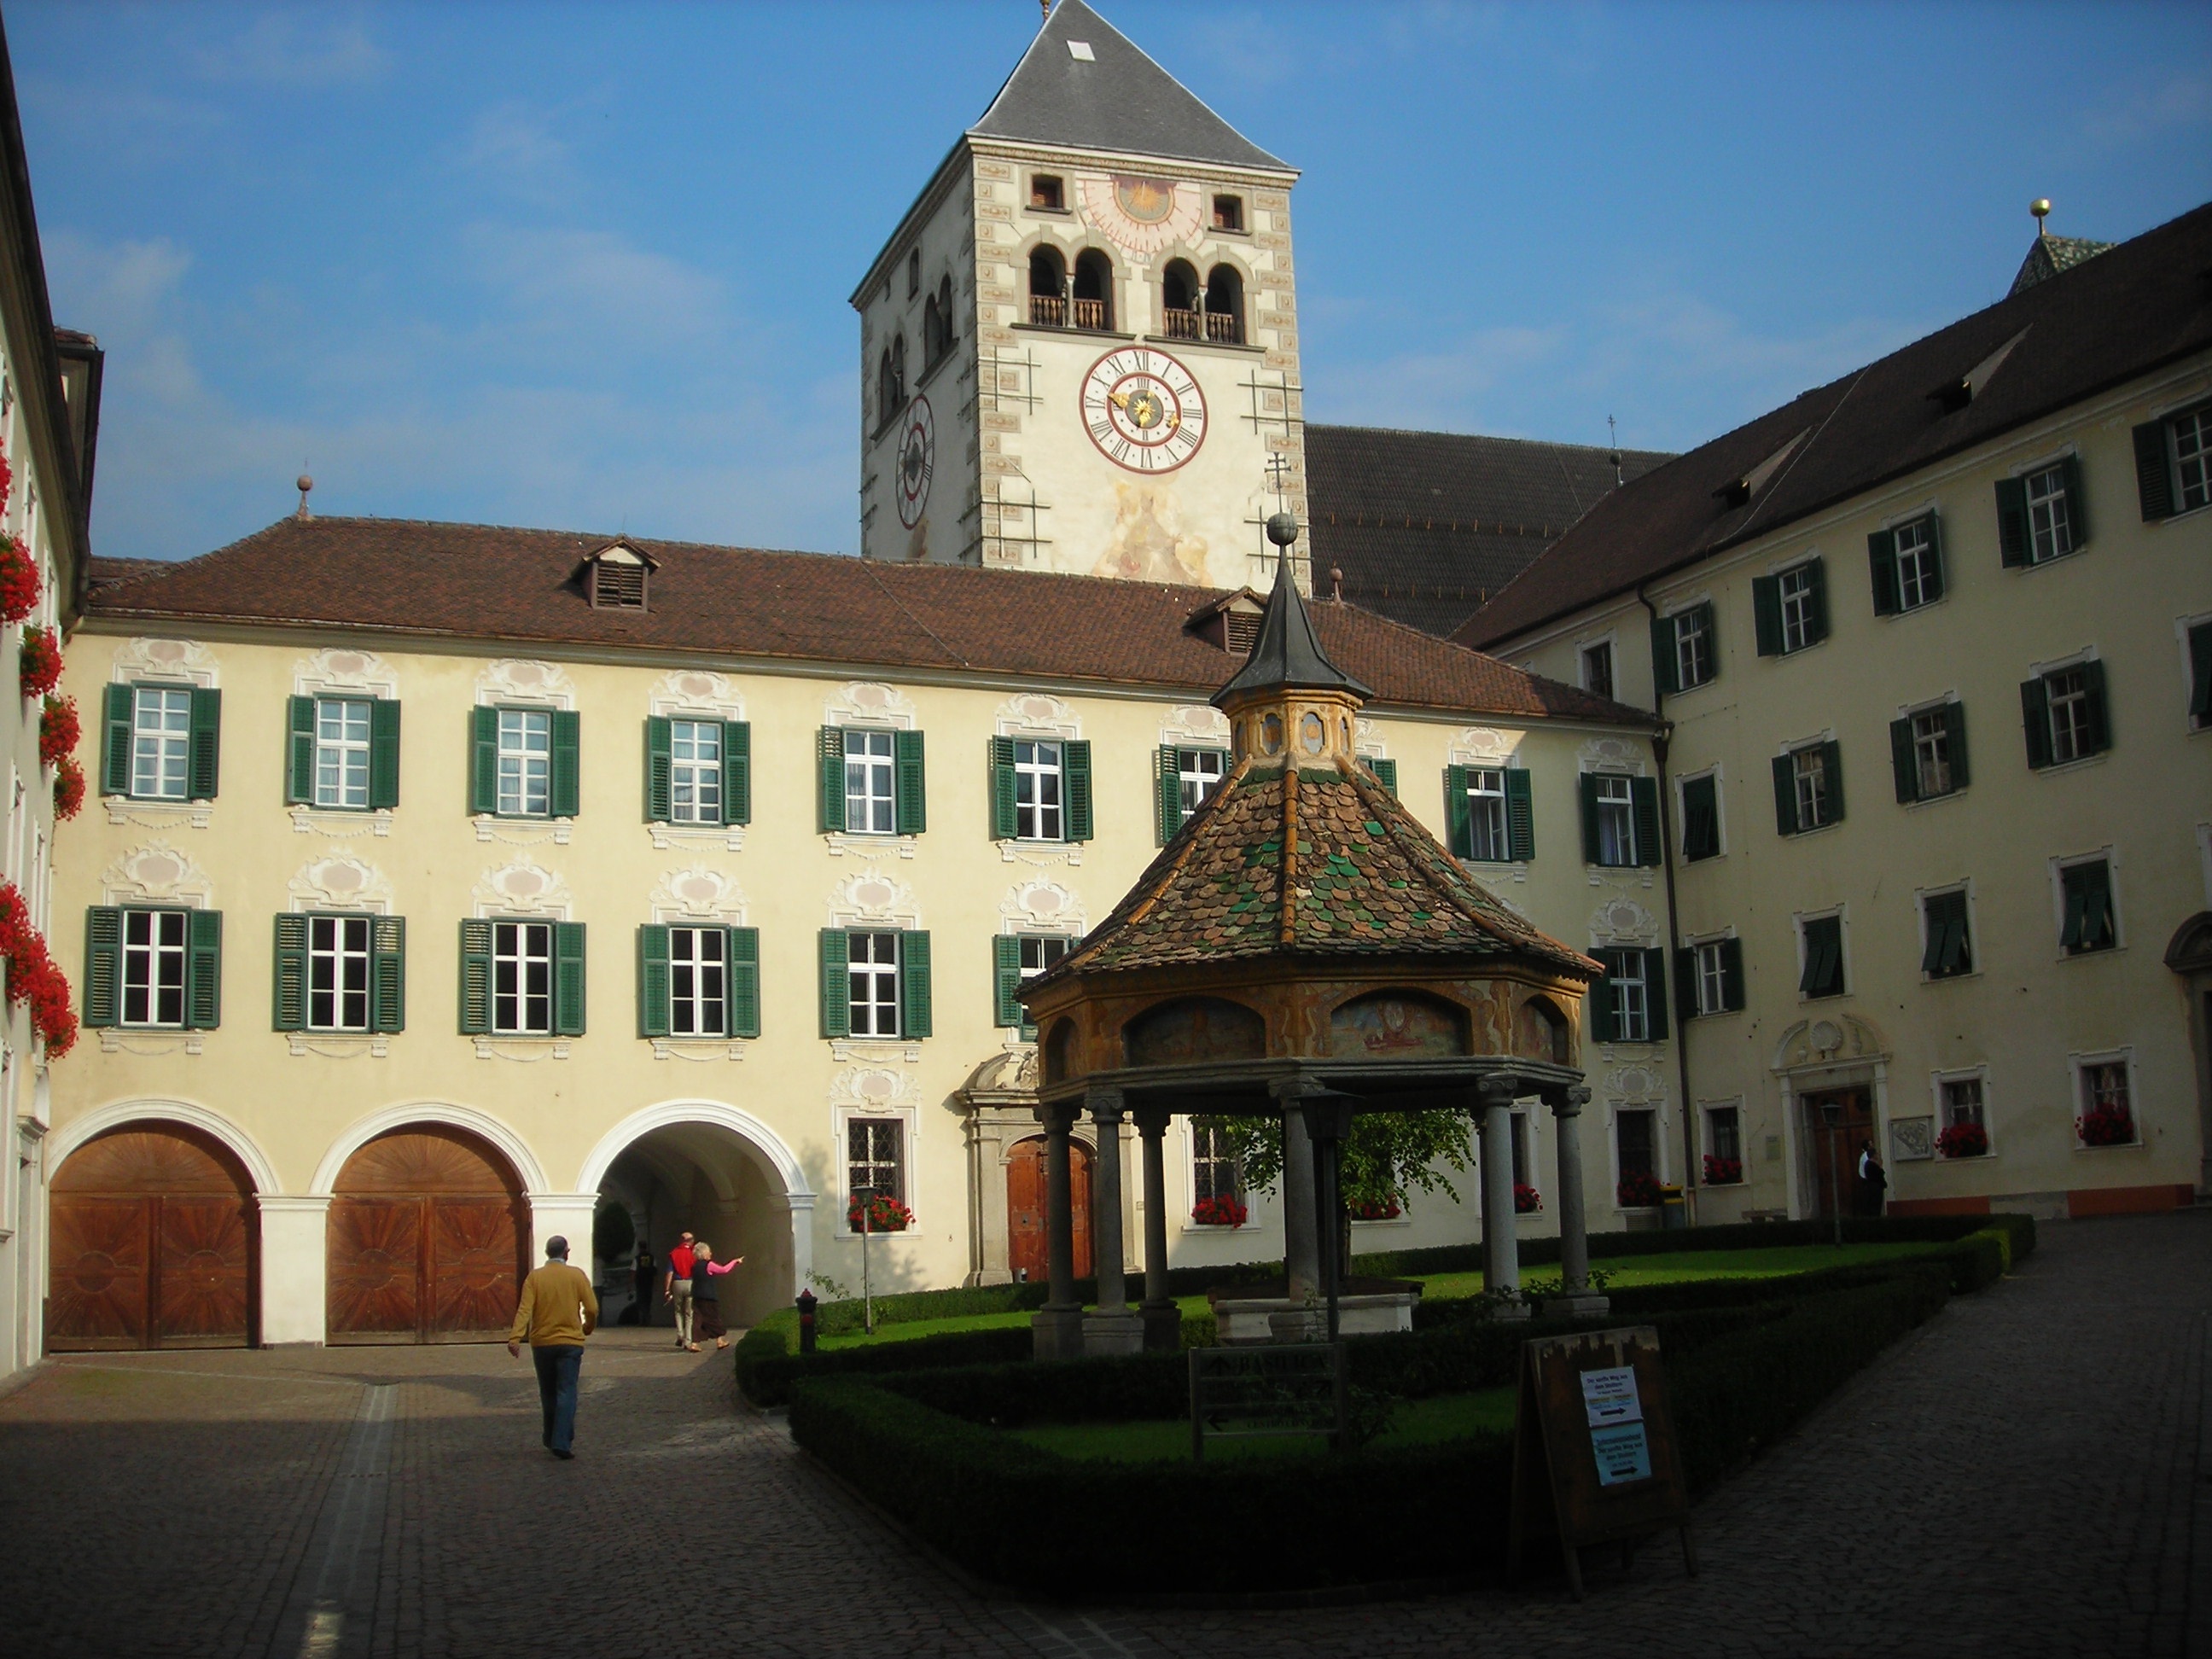
architecture, town, building, chateau, downtown, plaza, square, landmark, tourism, waterway, monastery, town square, cloister, estate, bolzano, neighbourhood, seat of local government